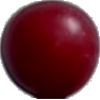
Label: Cherry Wax Red 1